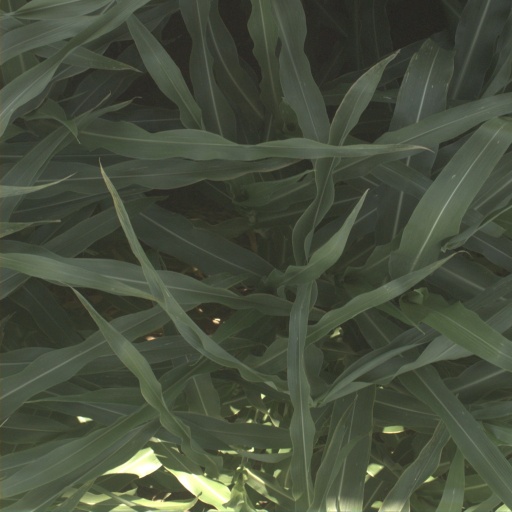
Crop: sorghum